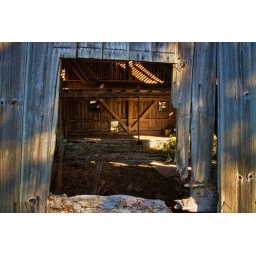
This old farm building had so much light coming in that plants were growing inside.